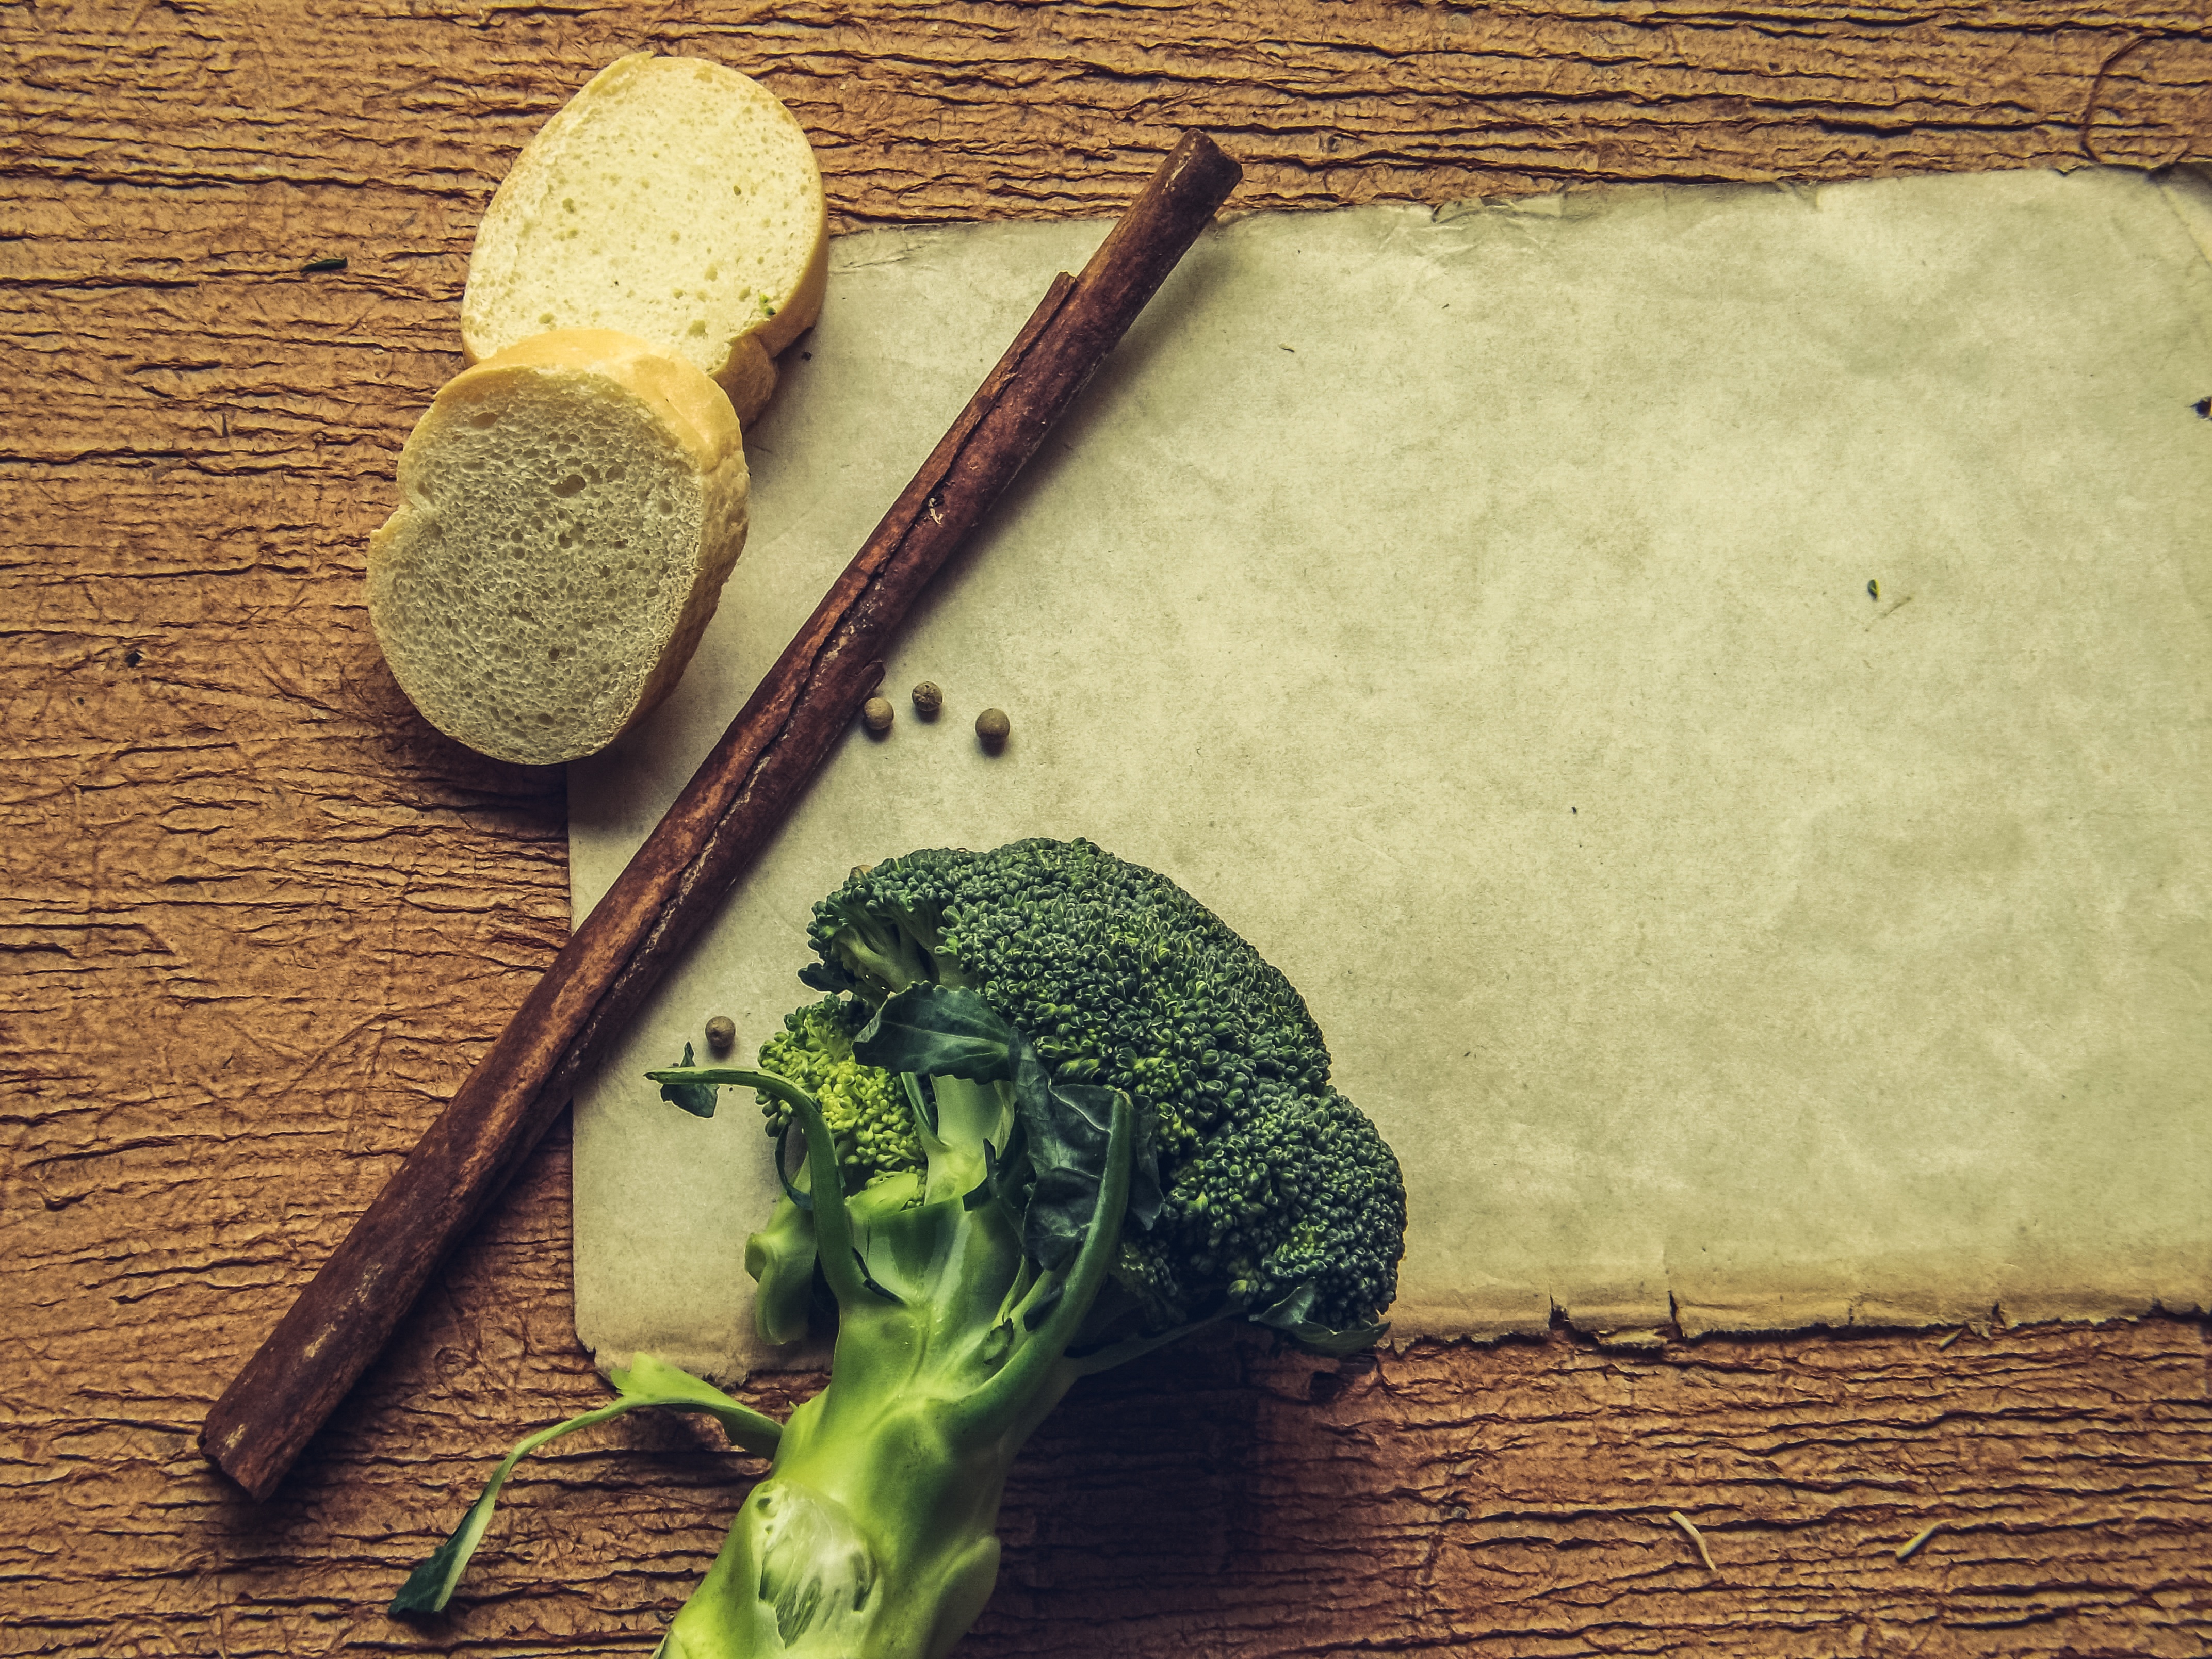
leaf, food, green, herb, produce, fresh, soil, paper, healthy, bread, organic, ingredients, grass family